George and Adele Jaworowski House

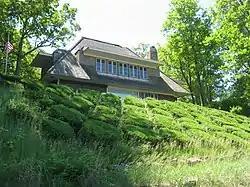
George and Adele Jaworowski House, June 2013

George and Adele Jaworowski House, also known as Early Birds, is a historic home located in Michigan Township, LaPorte County, Indiana. It was designed by architect John Lloyd Wright and built in 1945–1946. The house is atop and carved into a sand dune on the shore of Lake Michigan. The house is in the Prairie School of architecture and has a high pitched hipped roof with wide overhanging eaves and dormer. Also contributing is the house site.